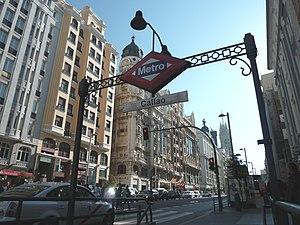
Callao est une station des lignes 3 et 5 du métro de Madrid, en Espagne.